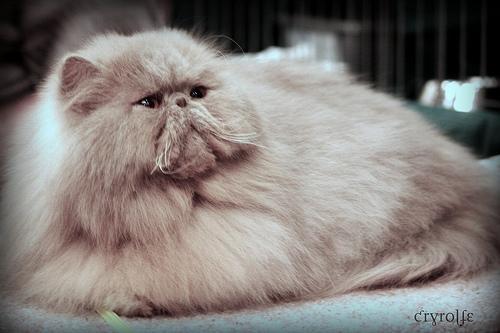
Persian